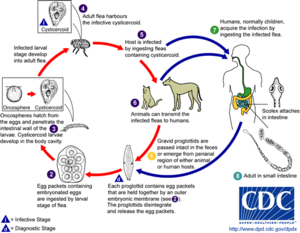
Dipylidium caninum est un ver cestode de taille moyenne, parasite fréquent de l'intestin grêle du chien, du chat, du renard et, occasionnellement, de l'Homme, chez lesquels il provoque une maladie : la dipylidiose.